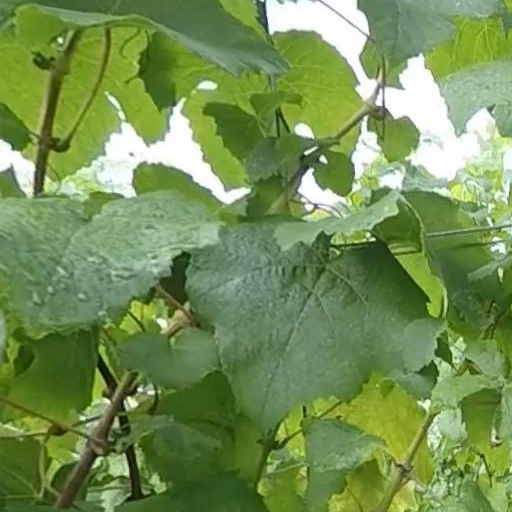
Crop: grape